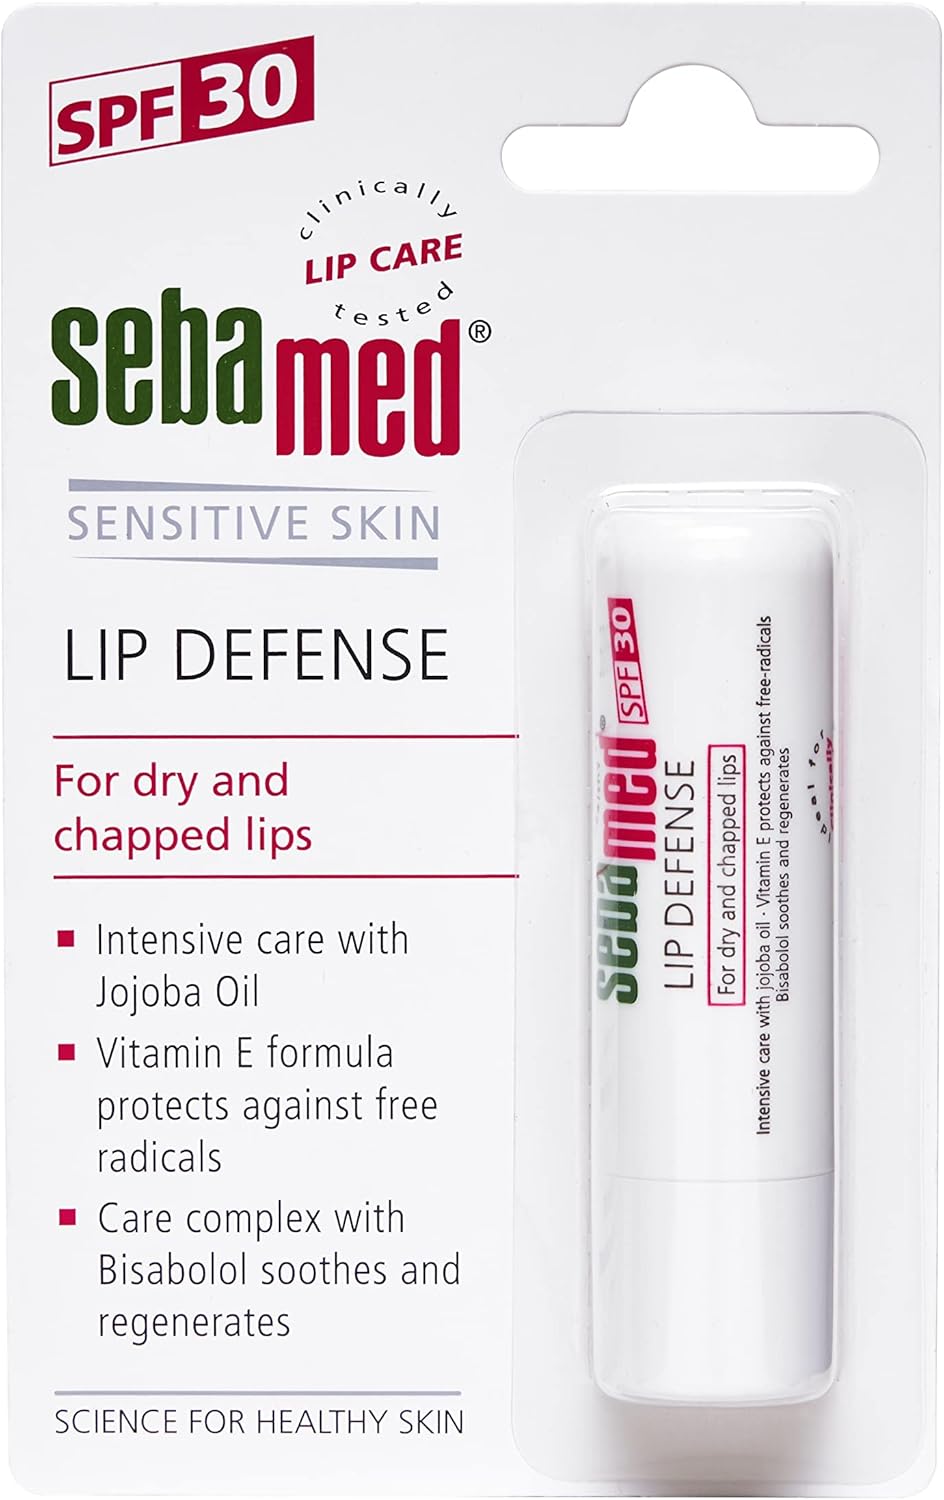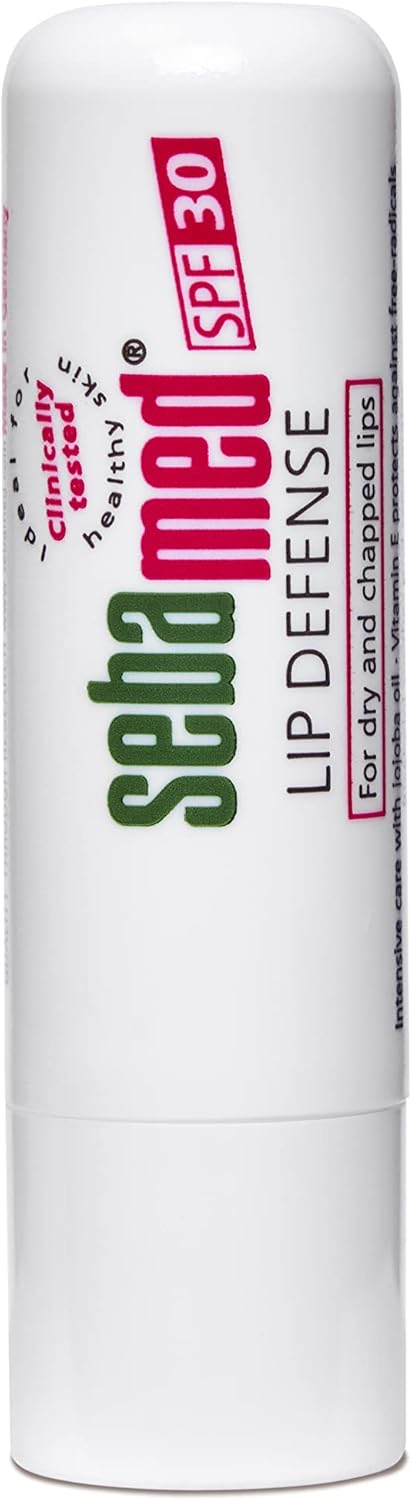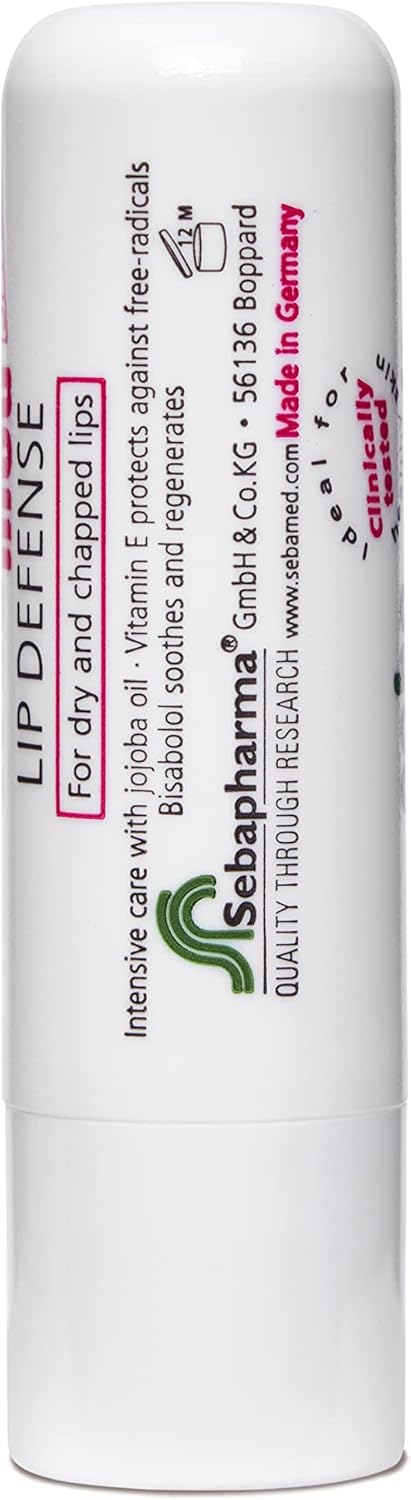
Sebamed Lip Defense Stick SPF 30 For Dry & Chapped Lips
Category: Health & Personal Care
Sebamed Lip Defense Stick SPF 30 For Dry And Chapped Lips - Protection Plus Prevent light induced blistering Protective, smoothing care for the lips * Supports and protects the natural barrier function of the skin's acid mantle * Without preservatives * Product features:Against the irritating, drying effects of environmental influences * Regenerates dry and chapped lips quickly and effectively, alleviating irritation and inflammation with vitamin E and bisabolol (camomile extract) * Nurtures sensitive lips with the intensive treatment properties of the essential plant extracts jojoba and rice bran, protecting them from dehydration * Defends the tender lip tissue with UVA and UVB filters against sun burn and its consequences * Indications:Ideal care for dry, chapped lips * Defends against UV rays * For all seasons Quantity: 1 Tube & A free gift Net wt. : 4.8g Condition : New (Factory sealed) Exp. date : 2015 Payment : I Accept PayPal & Credit card, Western Union. FAST & FREE SHIPPING TO WORLDWIDE
Features: Sebamed Lip Defense Stick SPF 30 For Dry & Chapped Lips